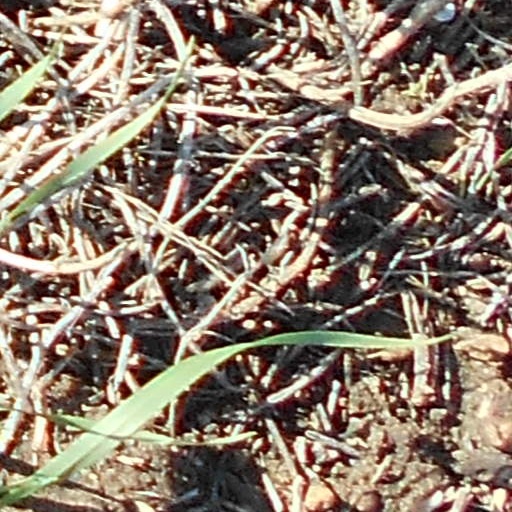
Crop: wheat